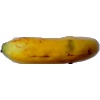
Label: Banana Lady Finger 1